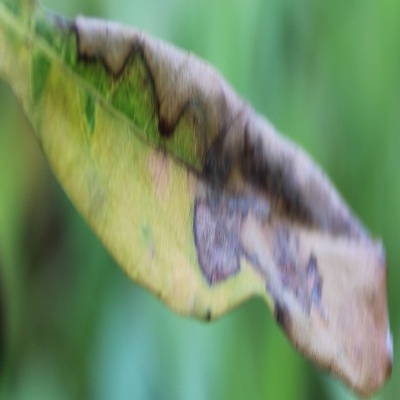
Crop: Cassava
Condition: bacterial blight